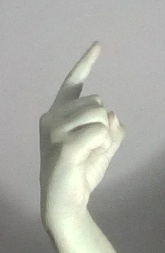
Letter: ra